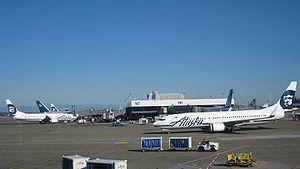
L'aéroport International de Seattle-Tacoma, également connu en tant que Sea-Tac Airport, est un aéroport américain, plus important de la région du Nord-Ouest Pacifique d'Amérique du Nord. Il tire son nom de la ville dans laquelle il est situé, SeaTac, à une vingtaine de kilomètres au sud de Seattle, dans l'État de Washington.